Turbinaria (coral)

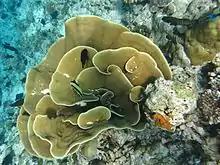
"Turbinaria mesenterina"

Members of this genus are hermatypic (reef-building) corals. They are zooxanthellate, meaning that they contain symbiotic photosynthetic protists in their tissues, and are found in shallow waters where sunshine penetrates. They are one of only three genera in the family Dendrophylliidae with this capability, the other genera being azooxanthellate (without zooxanthellae) and found in deeper waters.